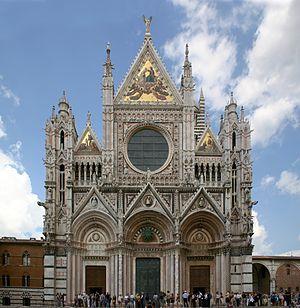
Cette liste des édifices religieux de Sienne, recense les édifices consacrés à la religion de la ville de Sienne.
L' archidiocèse de Sienne-Colle di Val d'Elsa-Montalcino est un archidiocèse métropolitain de l'Église catholique d'Italie appartenant à la région ecclésiastique de Toscane.
La liste suivante recense les cathédrales en Italie.